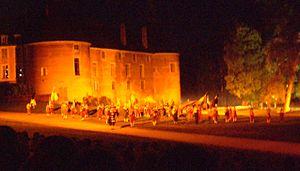
Spectable historique, Château de Saint-Fargeau, Saint-Fargeau, Bourgogne, FRANCE
Le château de Saint-Fargeau est un château français situé sur la commune de Saint-Fargeau dans le département de l'Yonne, en région Bourgogne-Franche-Comté.